Antoni Lange

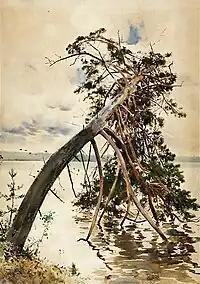
by Julian Fałat. A lake where Lange wrote many of his poems

"The Hour" written in 1894 was the first prose by Lange, but the short symbolic novel was published in 1895 in the first volume of "Poems". It is a story of Artemis and Auora, the two ancient goddesses who descend to Earth to witness human life. In some ways "The Hour" is similar to August Strindberg's 1901 drama "A Dream Play" and "The Woman without a Shadow" written by Hugo von Hofmannsthal in 1919. The novel contains many mystical fragments stylized as religious writings, a psalms, a manifesto, greek tragedy and the ode. It also connects prose with elements of poetry and drama.